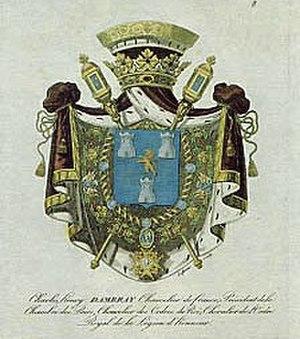
Le chancelier de France est un grand officier de la couronne nommé par le roi et chargé de l'administration de la Justice du Royaume de France.